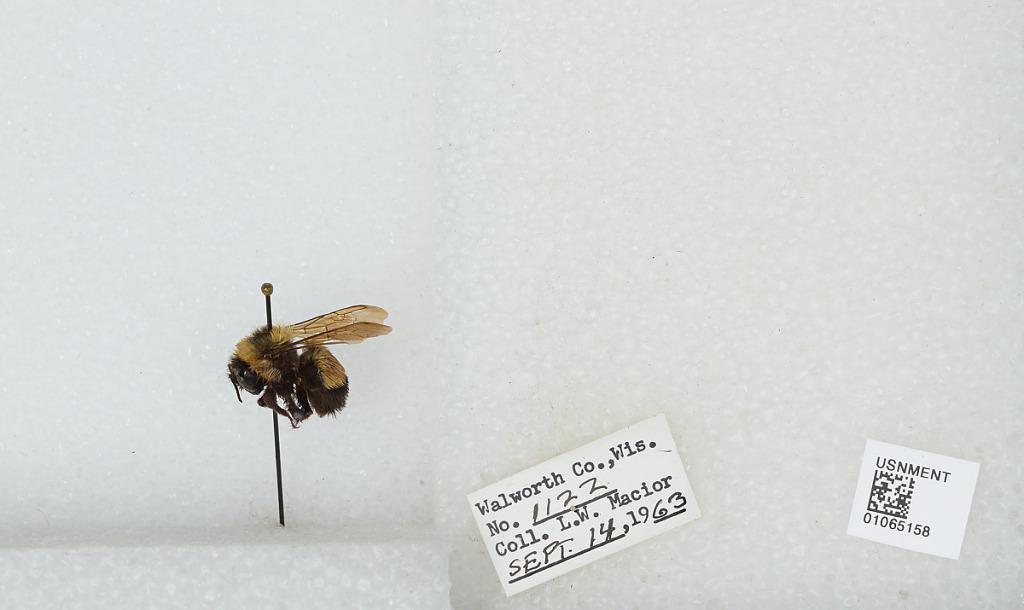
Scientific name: Bombus (Bombus) affinis Cresson
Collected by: L. Macior
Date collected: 1963-9-14
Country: United States
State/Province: Wisconsin
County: Walworth
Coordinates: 42.67, -88.54